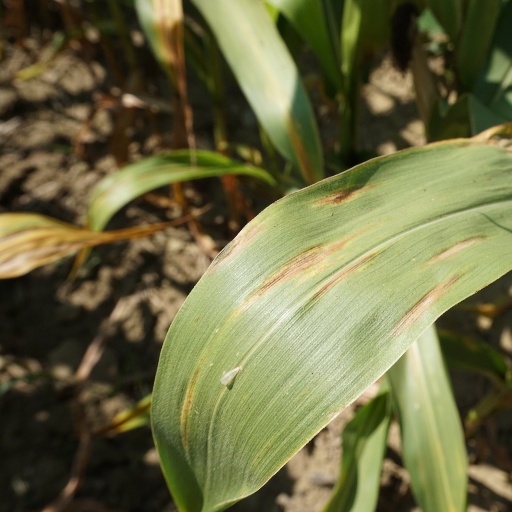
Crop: maize; corn